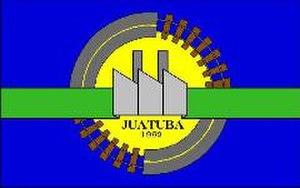
Juatuba est une municipalité brésilienne de l'État du Minas Gerais et la microrégion de Belo Horizonte.